Helgeland Museum

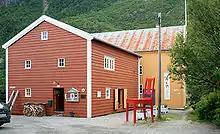
The Vefsn Museum on "Sjøgata" in Mosjøen, a division of the Helgeland Museum

The Helgeland Museum is a group of 18 museums and collections of buildings in 18 municipalities in Helgeland, Norway. The concept of the museum is to distribute the museum's expertise across Helgeland. This allows people with special professional skills to work for all of the museums in this collaboration. The Helgeland Museum has about 49 permanent employees. Its administrative office is on "Sjøgata" (Sea Street) in Mosjøen.